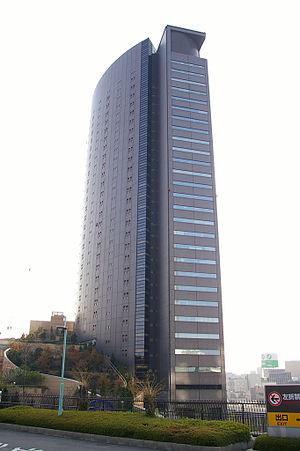
La Namba Parks Tower est un gratte-ciel de bureaux construit dans l'arrondissement Naniwa-ku à Osaka, de 1999 à 2003.